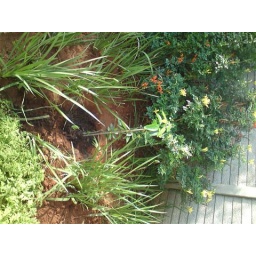
SOMAMA Planting a lime tree in our garden at home - every little bit. counts